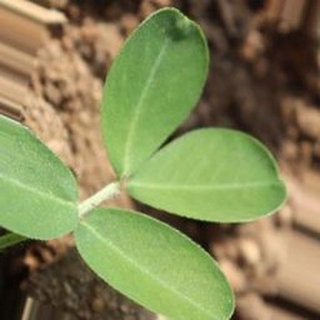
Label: healthy_groundnut